Hoodwink (1981 film)

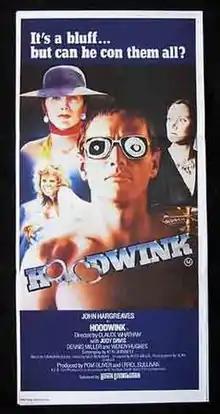
Promotional poster

Hoodwink is a 1981 Australian thriller film directed by Claude Whatham and written by Ken Quinnell. It stars John Hargreaves and Judy Davis with Geoffrey Rush in his feature film debut. The film is based on the true story of a well-publicised Australian con artist. It was nominated for eight Australian Film Institute Awards, with Davis winning the Award for Best Actress in a Supporting Role.